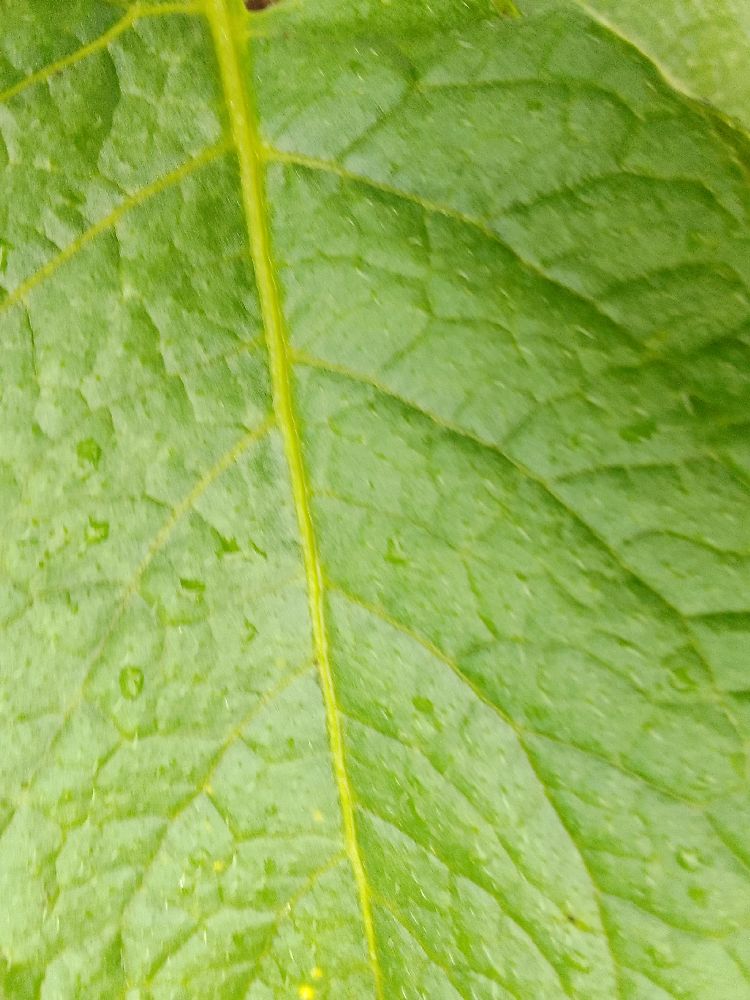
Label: Healthy